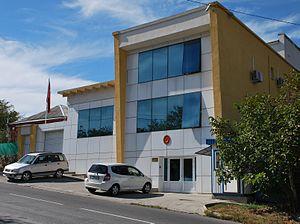
Ceci est une liste des représentations diplomatiques en Russie. En tant que plus grand pays du monde, membre permanent du Conseil de sécurité des Nations Unies, puissance régionale en Europe et en Asie et principal État successeur de l'Union soviétique, la Fédération de Russie accueille une importante communauté diplomatique dans sa capitale, Moscou. Moscou abrite 148 ambassades, de nombreux pays ont également des consulats généraux et des consulats dans tout le pays.